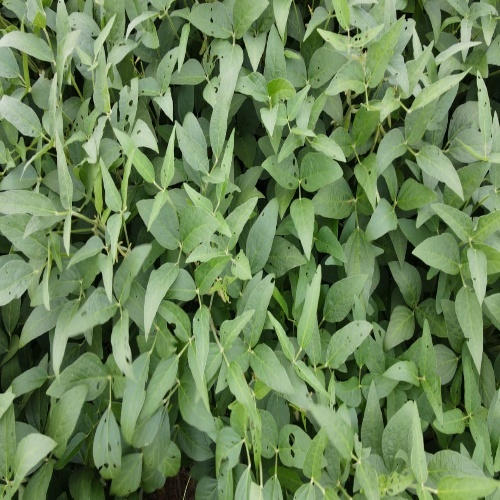
Label: Diabrotica_speciosa